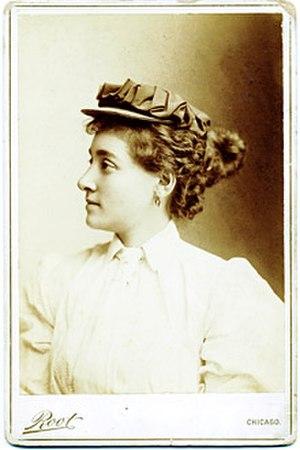
Annie Cohen Kopchovsky dite Annie Londonderry est une aventurière et la première femme à faire le tour du monde à bicyclette. Indépendante et émancipée, elle relève le défi à la suite d'un pari, mais surtout dans une optique féministe, afin de prouver que les femmes étaient tout aussi valeureuses et intrépides que les hommes, à une époque où celles-ci n'avaient pas encore obtenu le droit de vote.